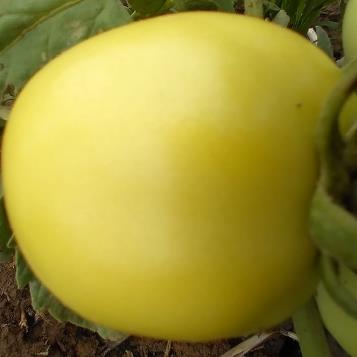
Crop: Tomato
Condition: healthy-fruit